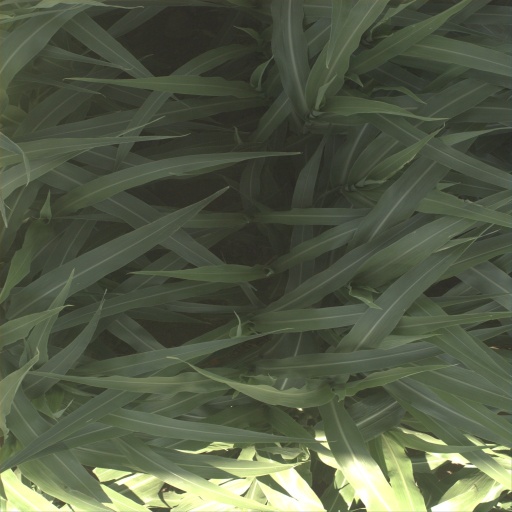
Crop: sorghum